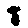
Label: 8